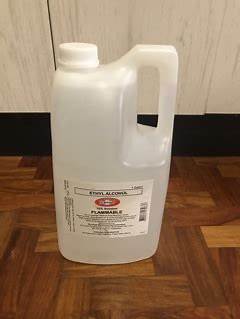
Waste category: plastic